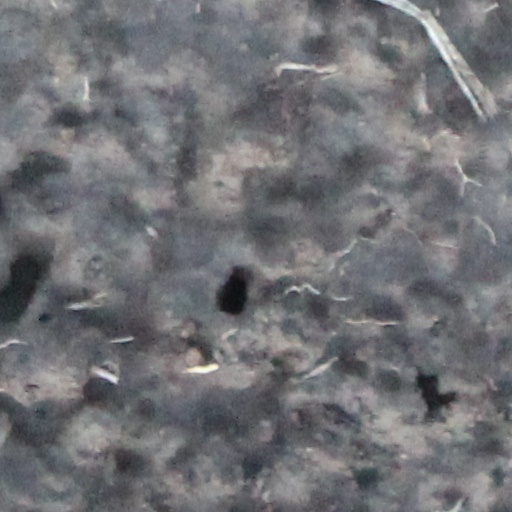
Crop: wheat